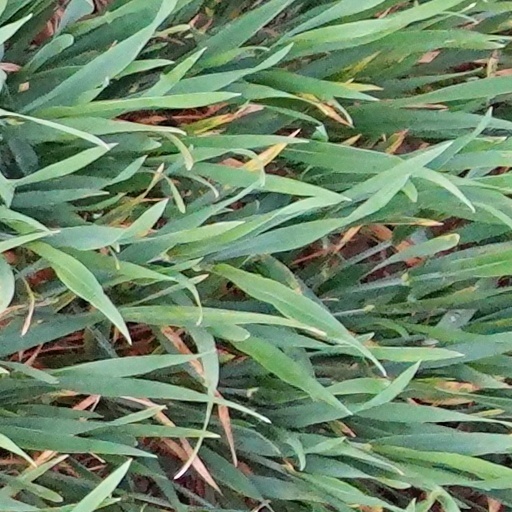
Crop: wheat